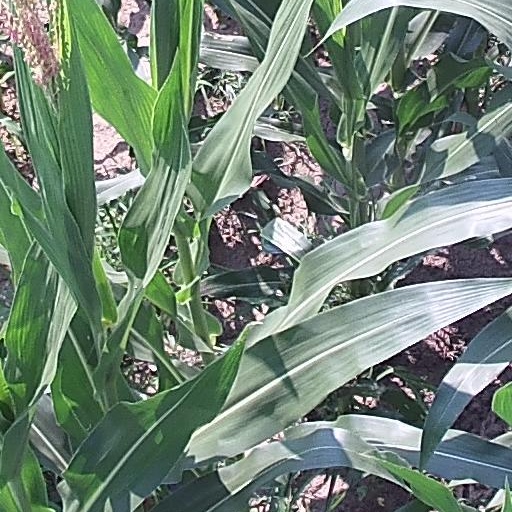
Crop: maize; corn